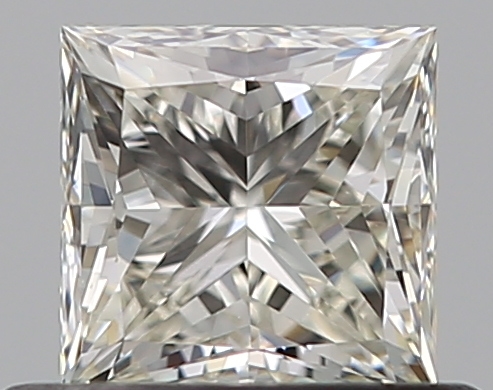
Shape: princess
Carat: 0.5
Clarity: VS1
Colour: K
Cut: EX
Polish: EX
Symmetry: VG
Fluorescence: N
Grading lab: GIA
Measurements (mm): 4.23 x 4.19 x 3.09